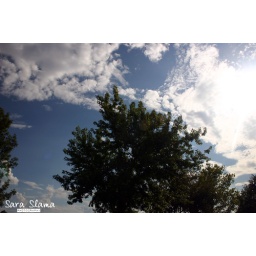
tree in the sky